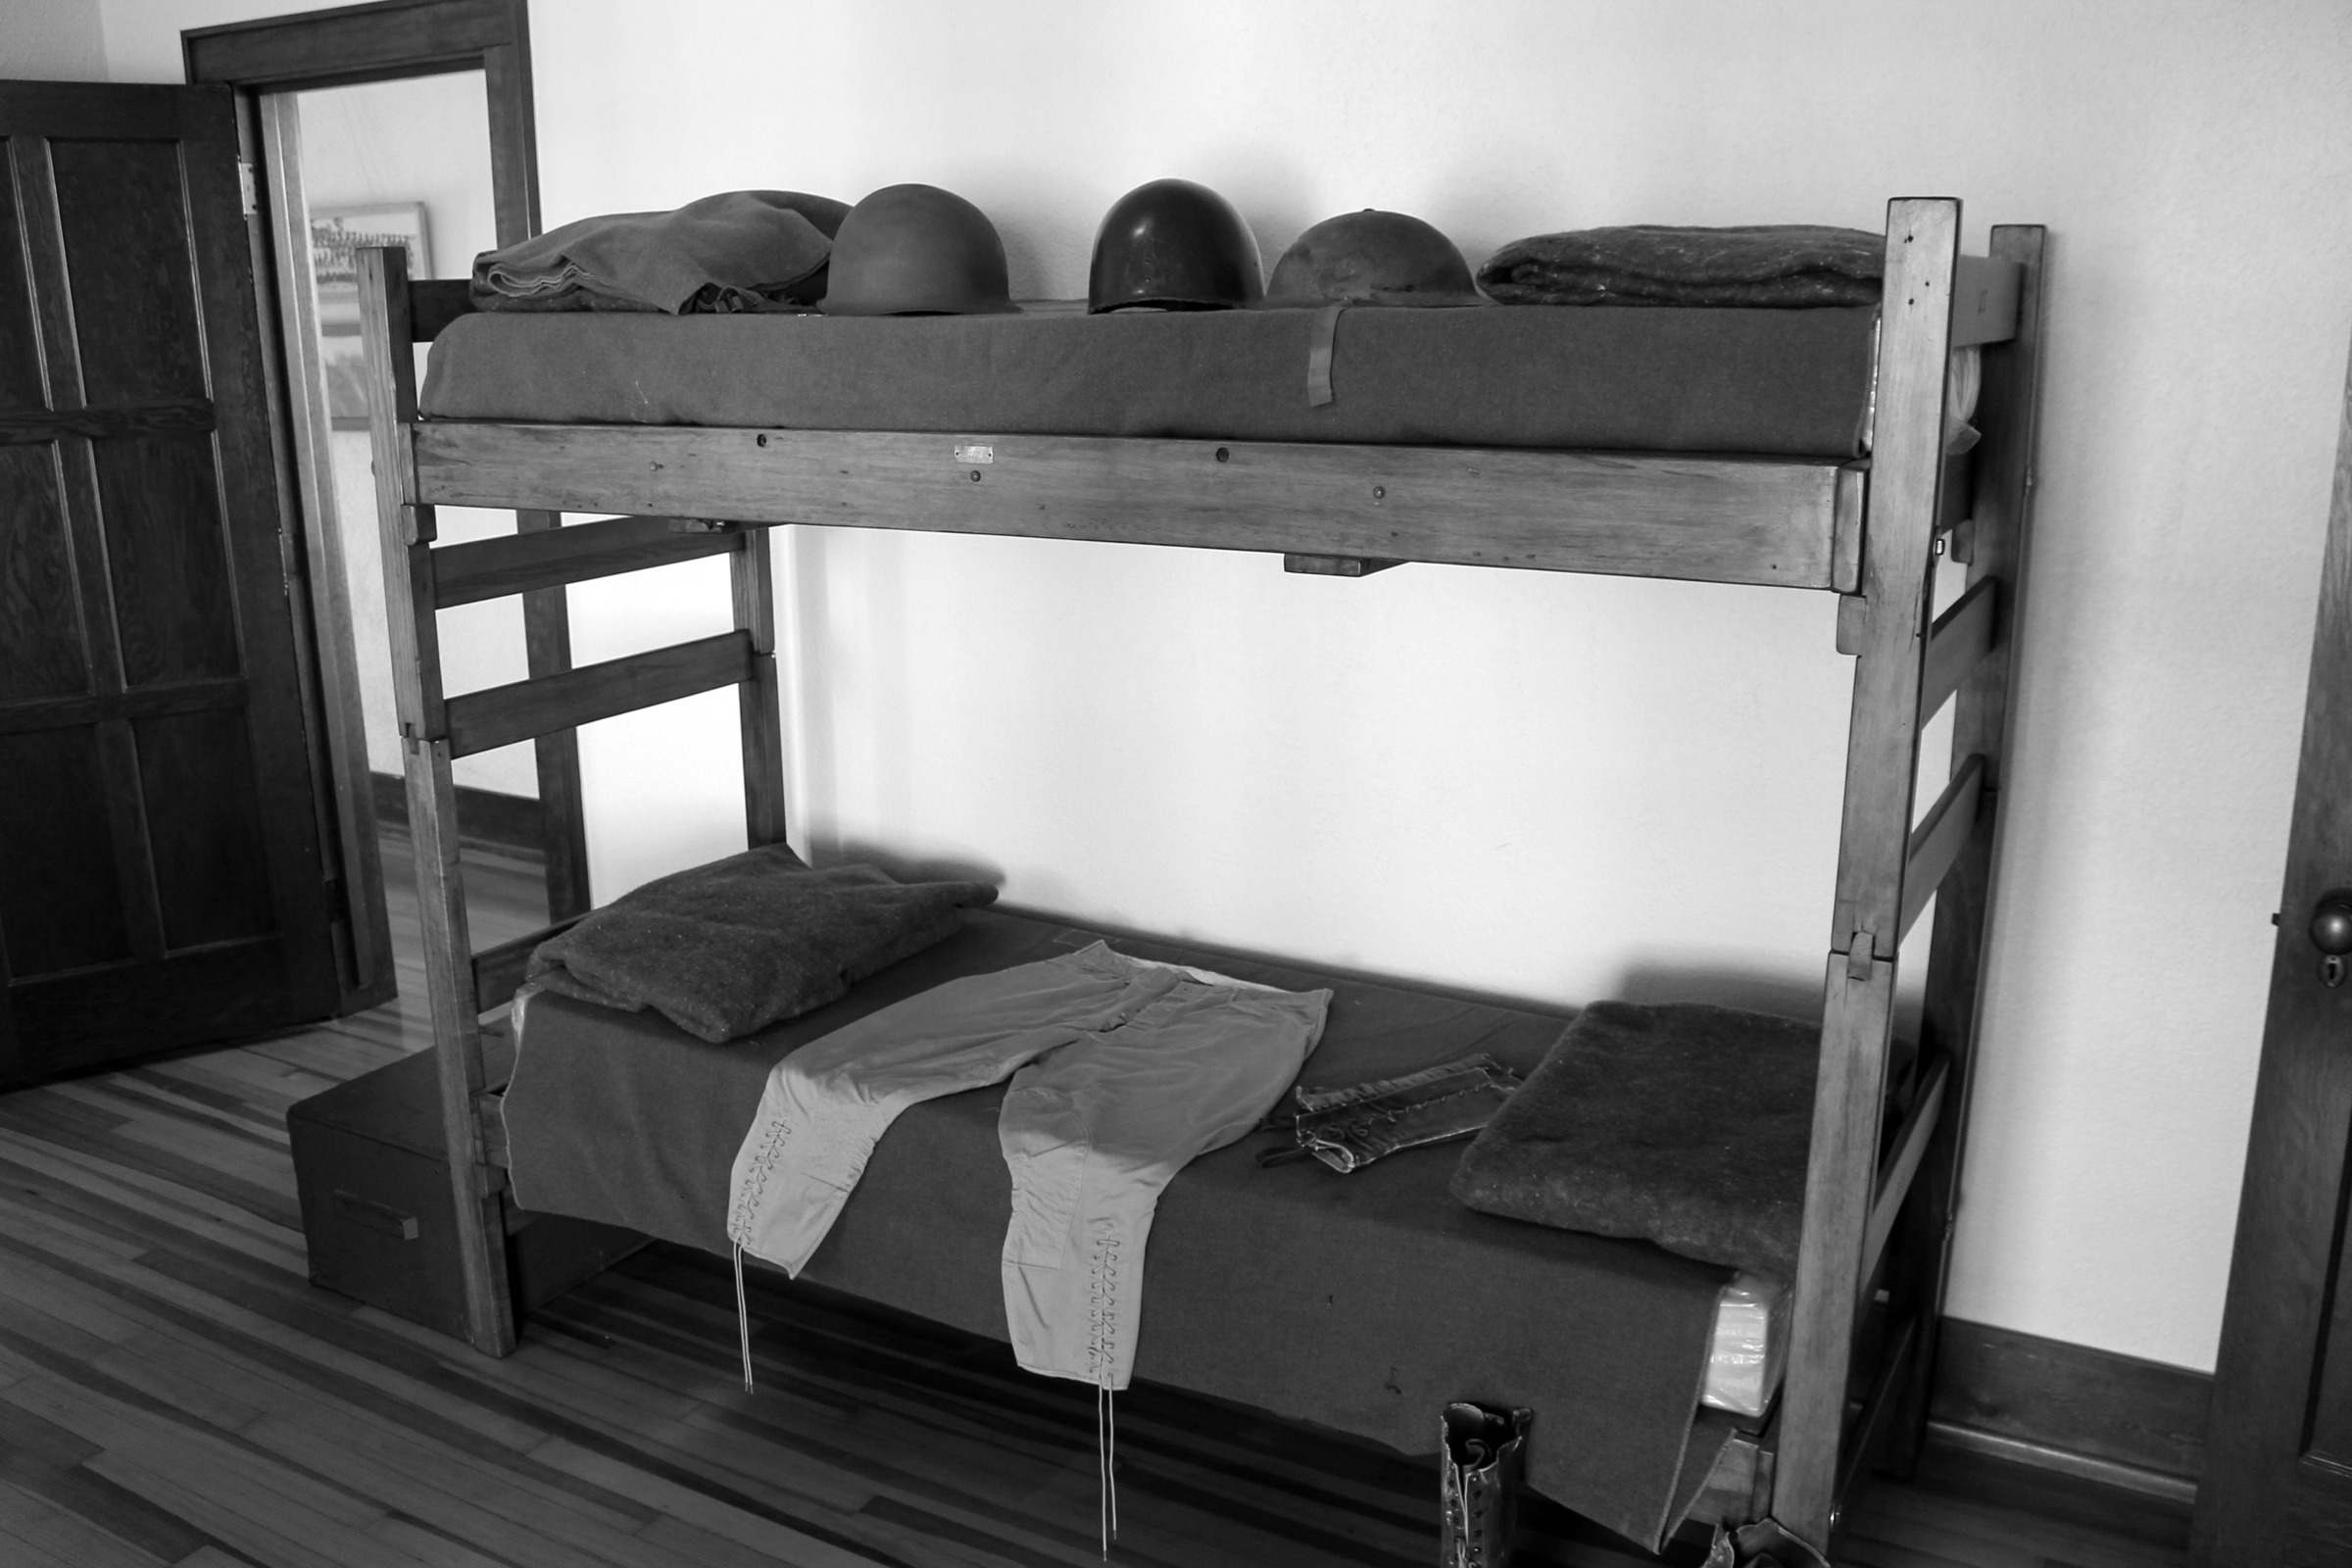
table, black and white, white, chair, home, soldier, living room, black, furniture, room, monochrome, interior design, product, bed, history, oklahoma, bunk beds, monochrome photography, fort reno